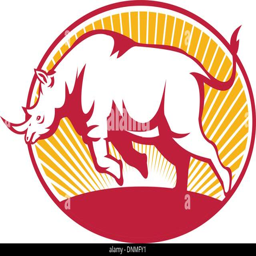
illustration of a rhinoceros charging side view set inside oval done in retro style